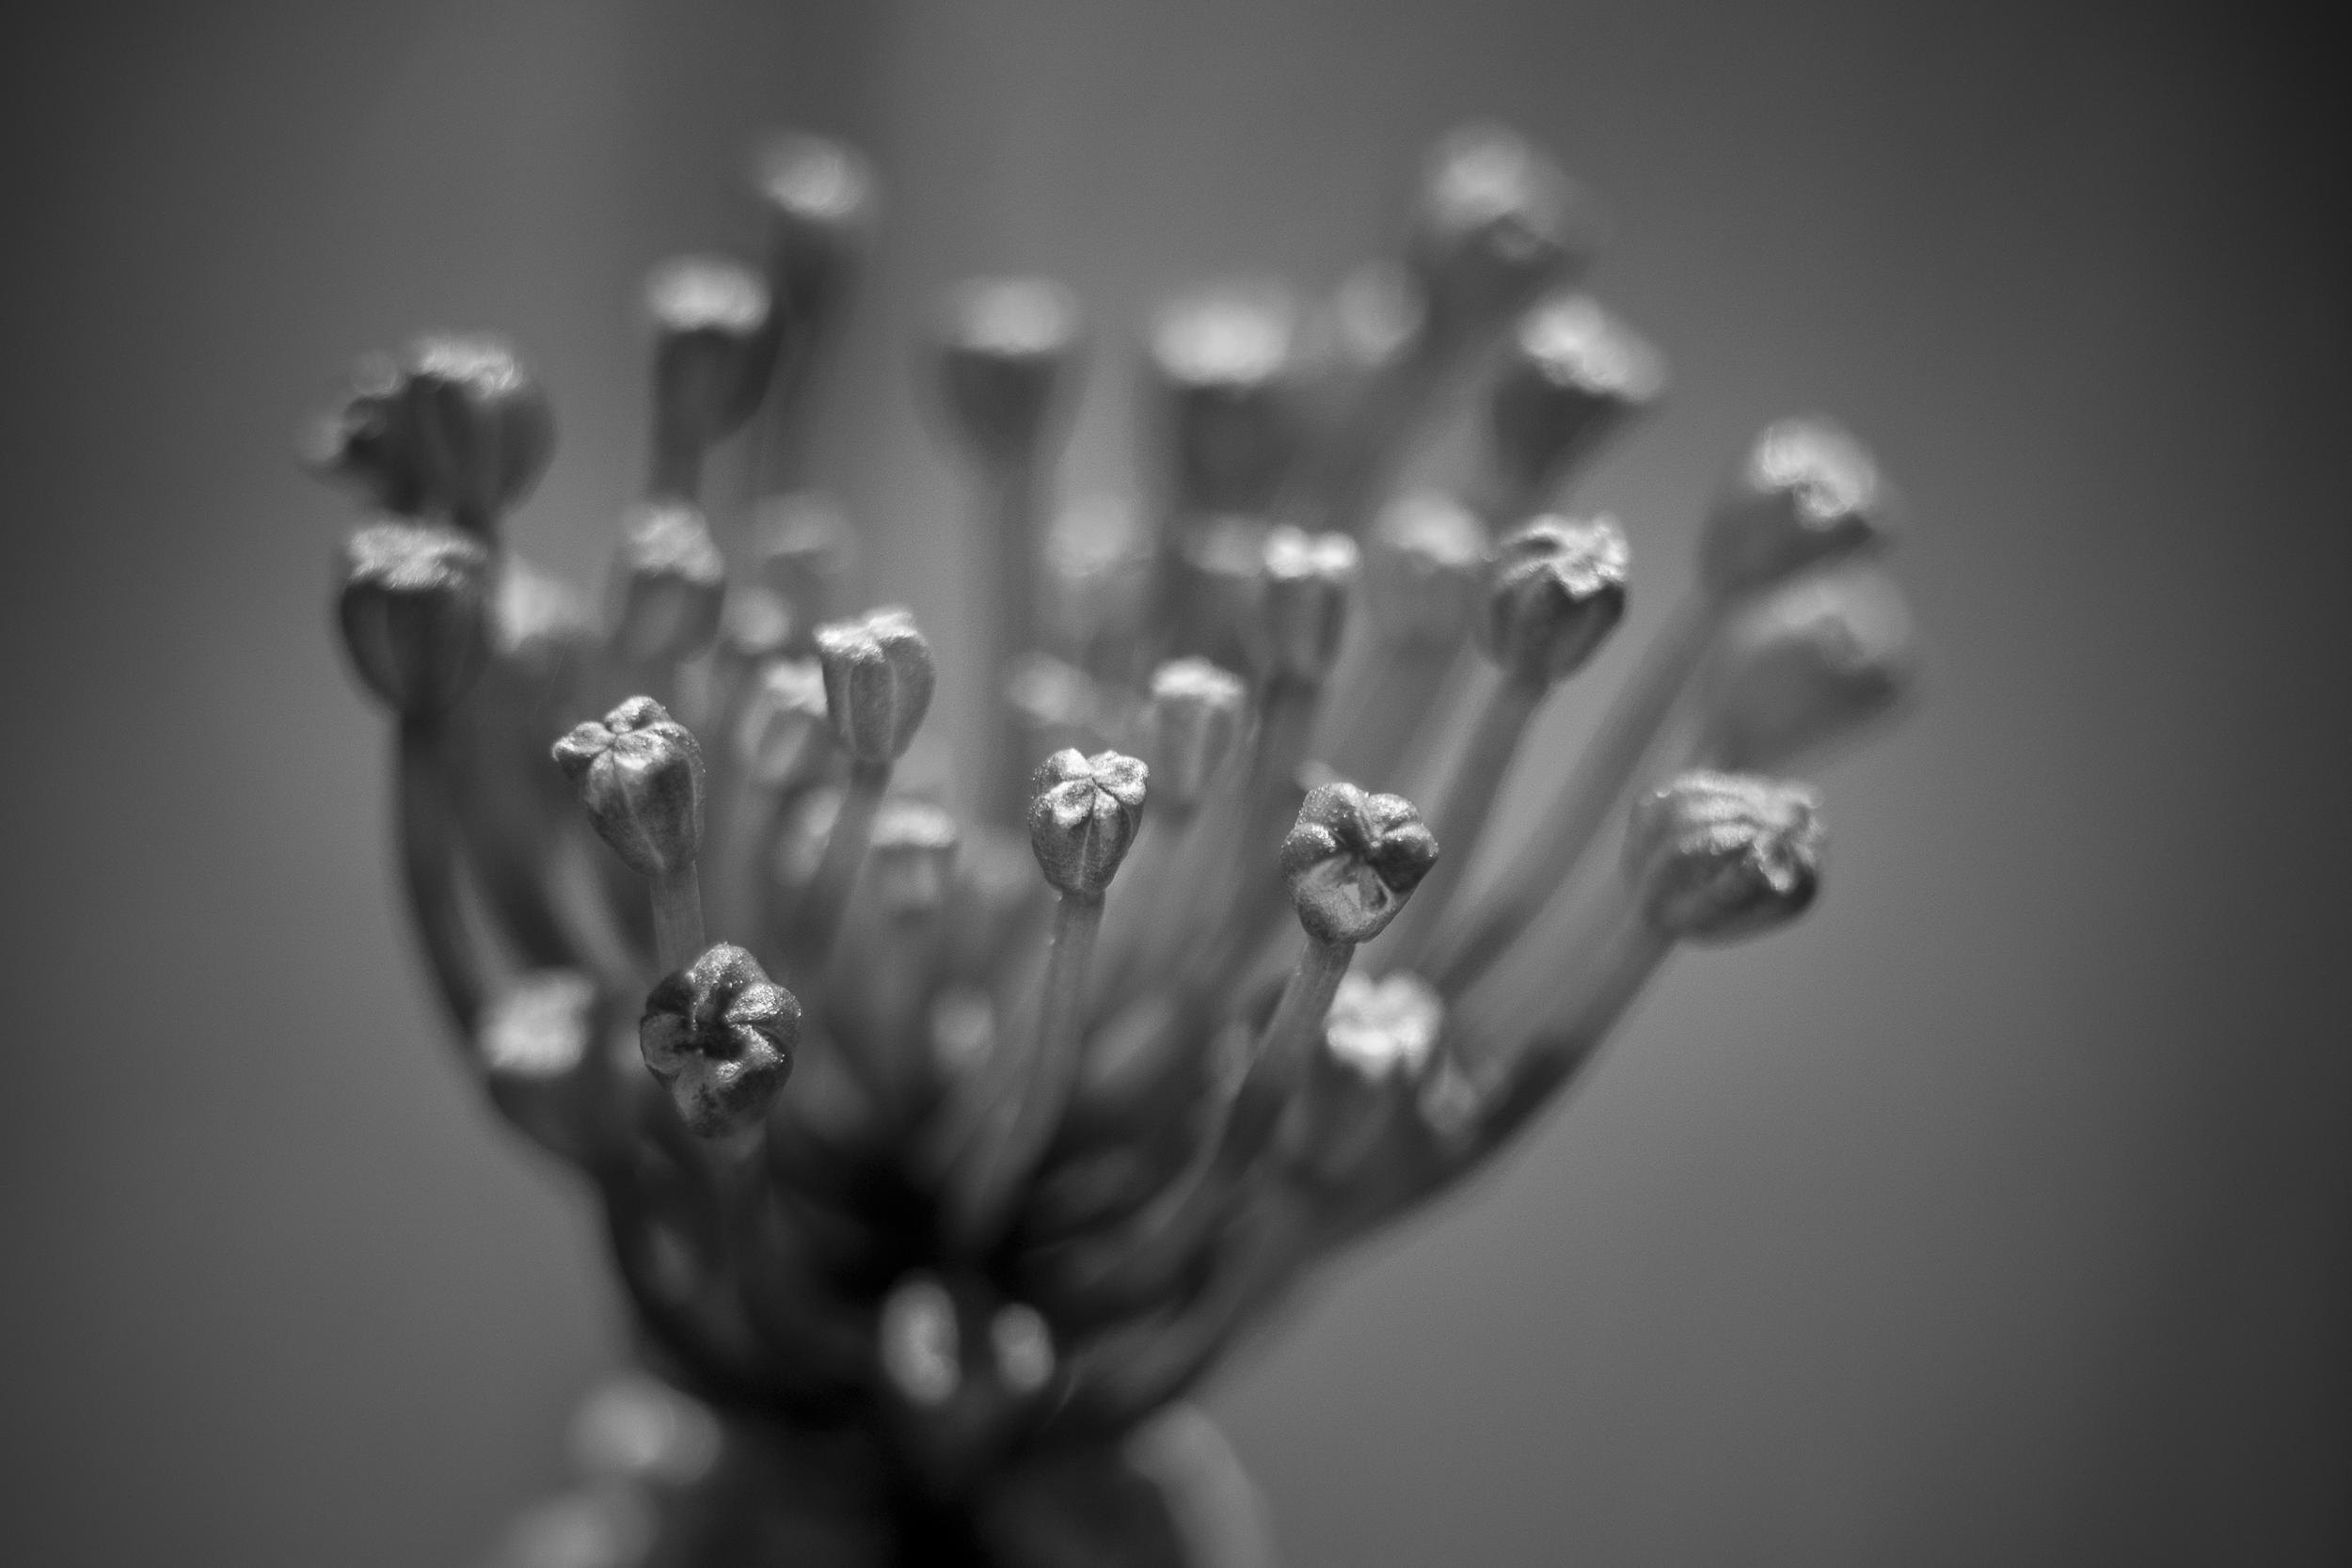
hand, light, black and white, white, photography, flower, petal, europe, darkness, nikon, black, monochrome, close up, nikkor, muscaritoupet, curuyann, comosaleopoldia, muscaricomosumlmill, asparagaces, plantebulbeuse, macro photography, still life photography, monochrome photography